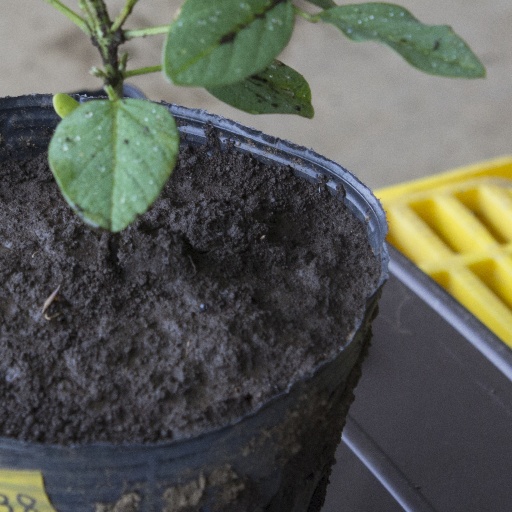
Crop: soybean